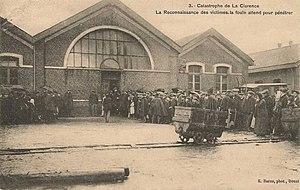
La Fosse n° 1 - 1 bis de la Compagnie des mines de La Clarence était un charbonnage constitué de deux puits situé à Divion, Pas-de-Calais, Nord-Pas-de-Calais, France. Catastrophe du 3 septembre 1912.
La Compagnie des mines de La Clarence est une compagnie minière qui exploitait la houille grâce à deux fosses situées à Divion et Calonne-Ricouart dans le Bassin minier du Nord-Pas-de-Calais.